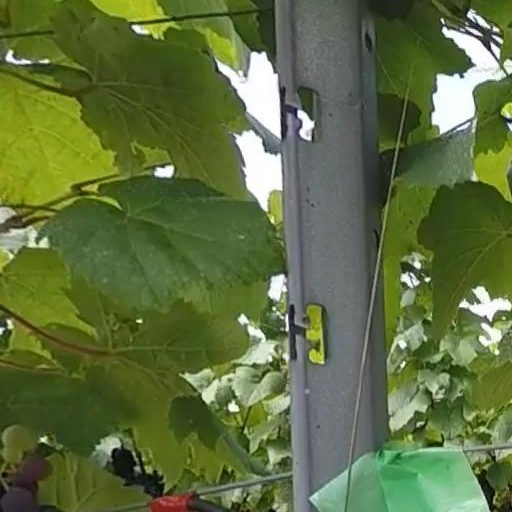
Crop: grape